Meg & Dia

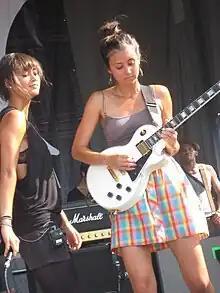
Dia (left) and Meg (right)

Meg received a karaoke machine and Dia received a guitar as a Christmas gift. Dia began singing at local county fairs and retirement centers while Meg taught herself to play songs that were on the radio. Their father was a DJ in South Korea, and the sisters often listened to his extensive record collection. The family of the Frampton sisters is composed of Meg, Dia, Jade, Rena, Nikki, Misty. Jade plays tennis for the University of Arkansas and she aspires to be a professional in the near future.